Christopher Hogwood

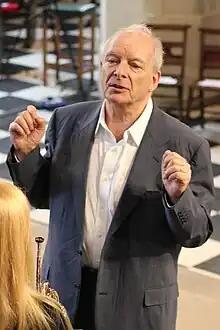
Hogwood leading rehearsals for his final Gresham College lecture in 2014

Christopher Jarvis Haley Hogwood (10 September 194124 September 2014) was an English conductor, harpsichordist, and musicologist. Founder of the early music ensemble the Academy of Ancient Music, he was an authority on historically informed performance and a leading figure in the early music revival of the late 20th century.